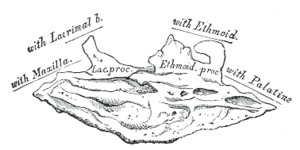
Le cornet nasal inférieur est un os pair de la face. C'est une lamelle osseuse courbe et allongée d'avant en arrière, appendue à la paroi latérale de la cavité nasale. Le bord supérieur fixé s'articule avec le maxillaire, l'os lacrymal, l'os ethmoïde et l'os palatin. La face médiale est convexe et regarde le septum nasal. La face latérale limite en dedans le méat nasal inférieur. Le bord inférieur est libre.